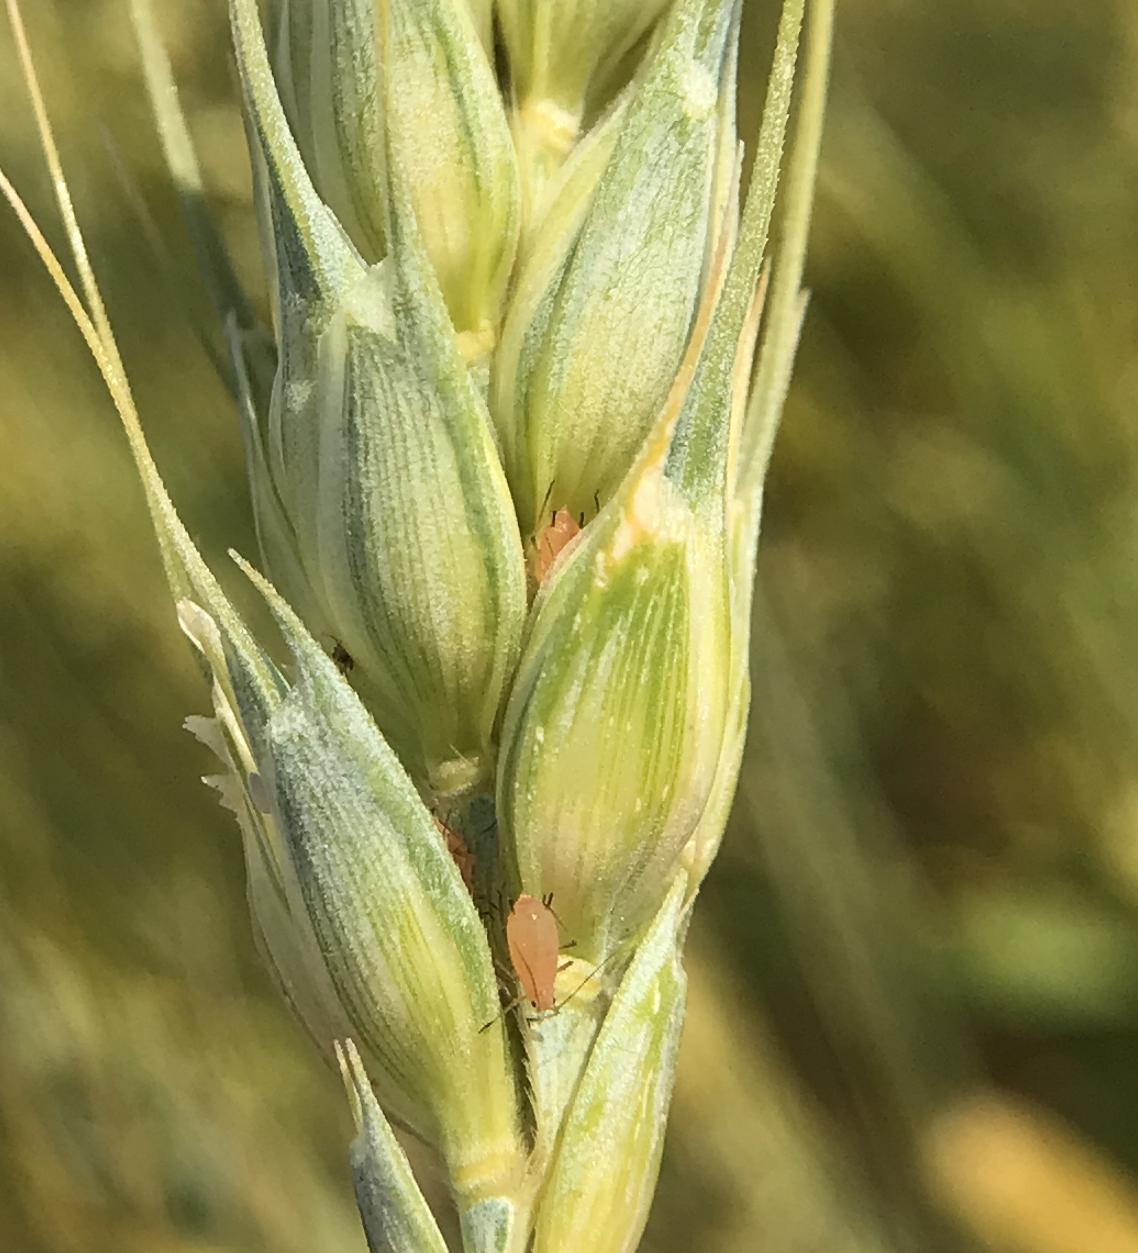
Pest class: english_grain_aphid